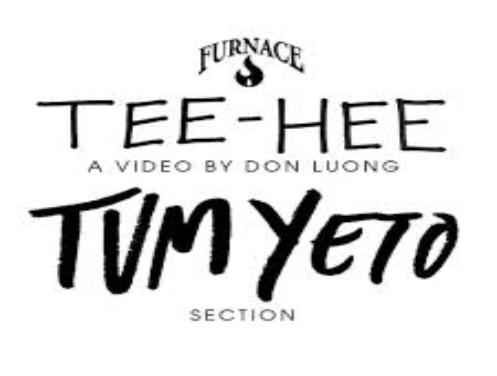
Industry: Leisure